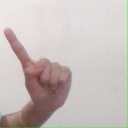
अक्षर: ए